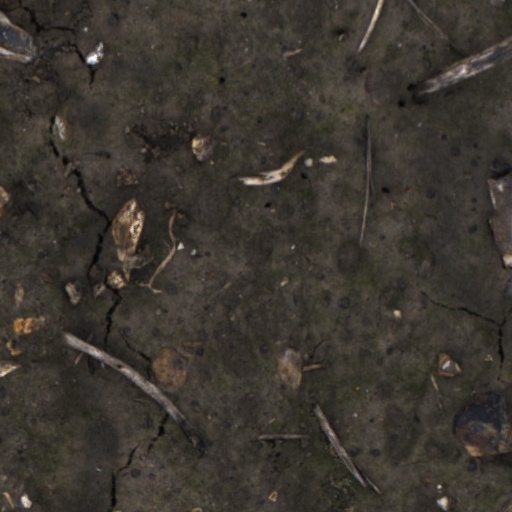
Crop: wheat